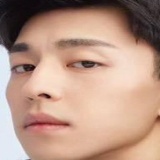
diễn viên Đặng Luân